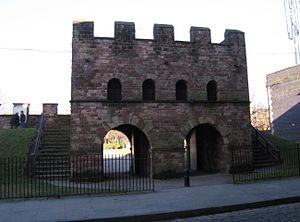
Mamucium, souvent à tort appelé Mancunium, était un fort romain de la province de Britannia. Les restes du fort, situés dans le quartier de Castlefield à Manchester, dans le nord-ouest de l'Angleterre, sont protégés comme Scheduled Ancient Monument. Fondé en 79, Mamucium était gardé par une garnison de soldats qui veillaient sur la route reliant Chester à York. Un vicus, ou peuplement civil regroupant des marchands et la famille des soldats, se développa en dehors du fort et devint une zone de forte activité économique.